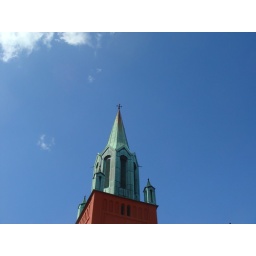
I just like the sky and the tower against the sky with the cloud. I think part of the cloud got cut off.